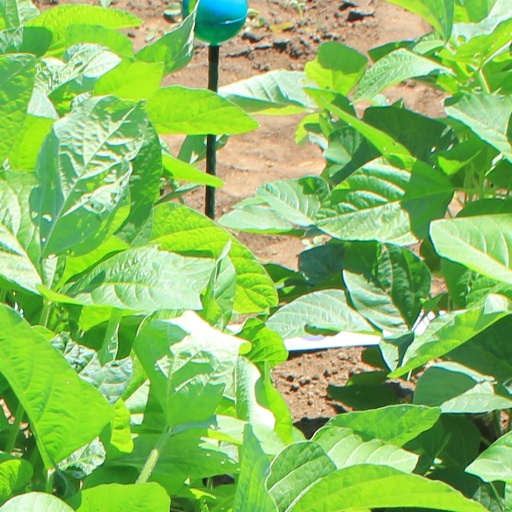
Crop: soybean